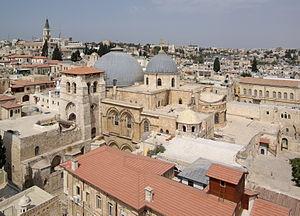
Le quartier chrétien est l'un des quatre quartiers de la vieille ville de Jérusalem. Le quartier où vivent des arabes chrétiens de Palestine est situé dans la partie nord-ouest de la vieille Jérusalem où l'on trouve le Saint-Sépulcre, la Mosquée d'Omar et le Muristan. Cet article ne traite pas des Arméniens, bien qu'étant très majoritairement chrétiens, puisque la communauté arménienne de Jérusalem a une histoire particulière qui précède même la naissance du christianisme ; de fait, ils ont développé leur propre quartier. La basilique du Saint-Sépulcre est l'église la plus vénérable pour les chrétiens de toutes les confessions se trouvant à Jérusalem. En second lieu pour les catholiques, on trouve aussi la co-cathédrale latine du patriarcat latin de Jérusalem, près de la porte de Jaffa, où se rendirent les papes Paul VI, Jean-Paul II et Benoît XVI.